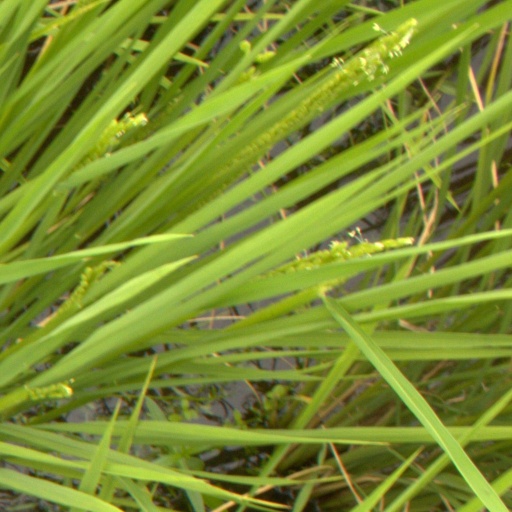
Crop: rice